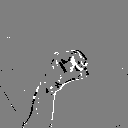
ASL letter: o